Alexandra David-Néel

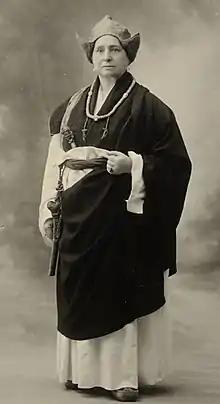
Alexandra David-Néel in Tibet, 1933

Alexandra David-Néel (born Louise Eugénie Alexandrine Marie David; 24 October 1868 – 8 September 1969) was a Belgian–French explorer, spiritualist, Buddhist, anarchist, opera singer, and writer. She is most known for her 1924 visit to Lhasa, Tibet, when it was forbidden to foreigners. David-Néel wrote over 30 books about Eastern religion, philosophy, and her travels, including "Magic and Mystery in Tibet", which was published in 1929. Her teachings influenced the beat writers Jack Kerouac and Allen Ginsberg, the popularisers of Eastern philosophy Alan Watts and Ram Dass, and the esotericist Benjamin Creme.